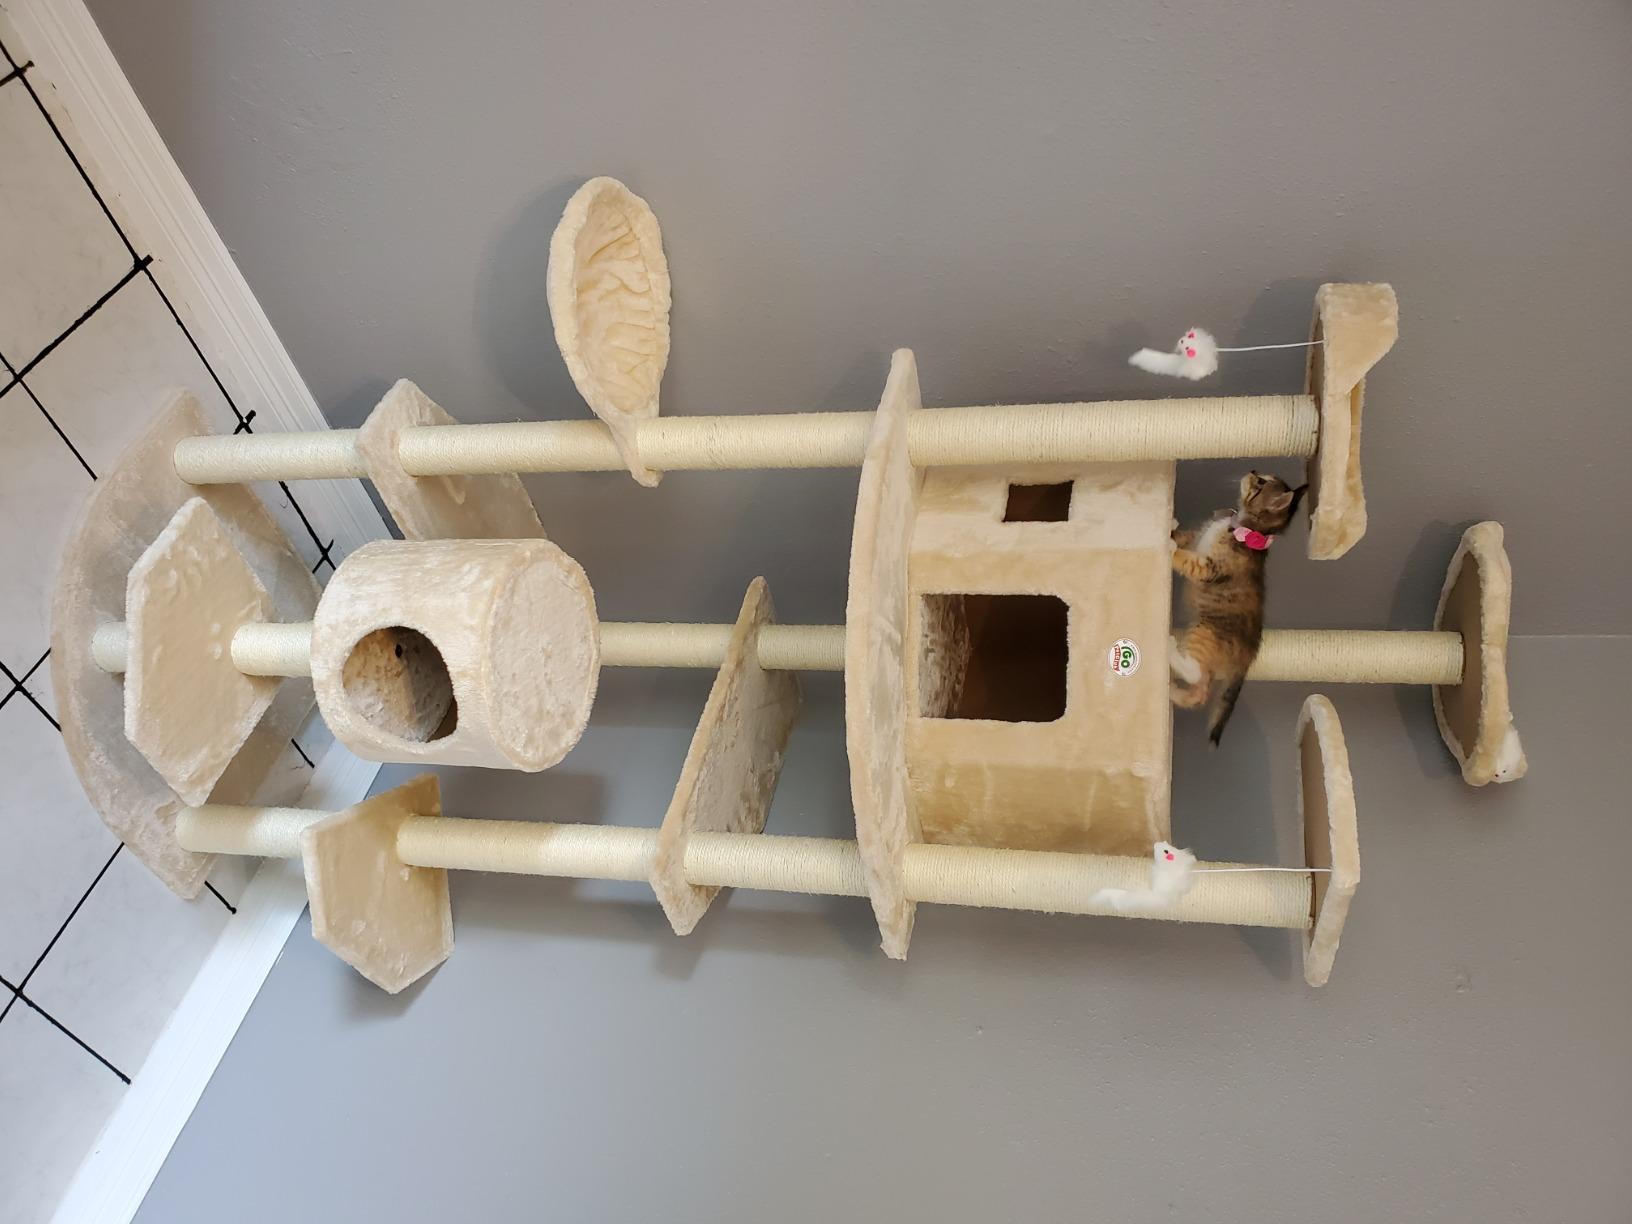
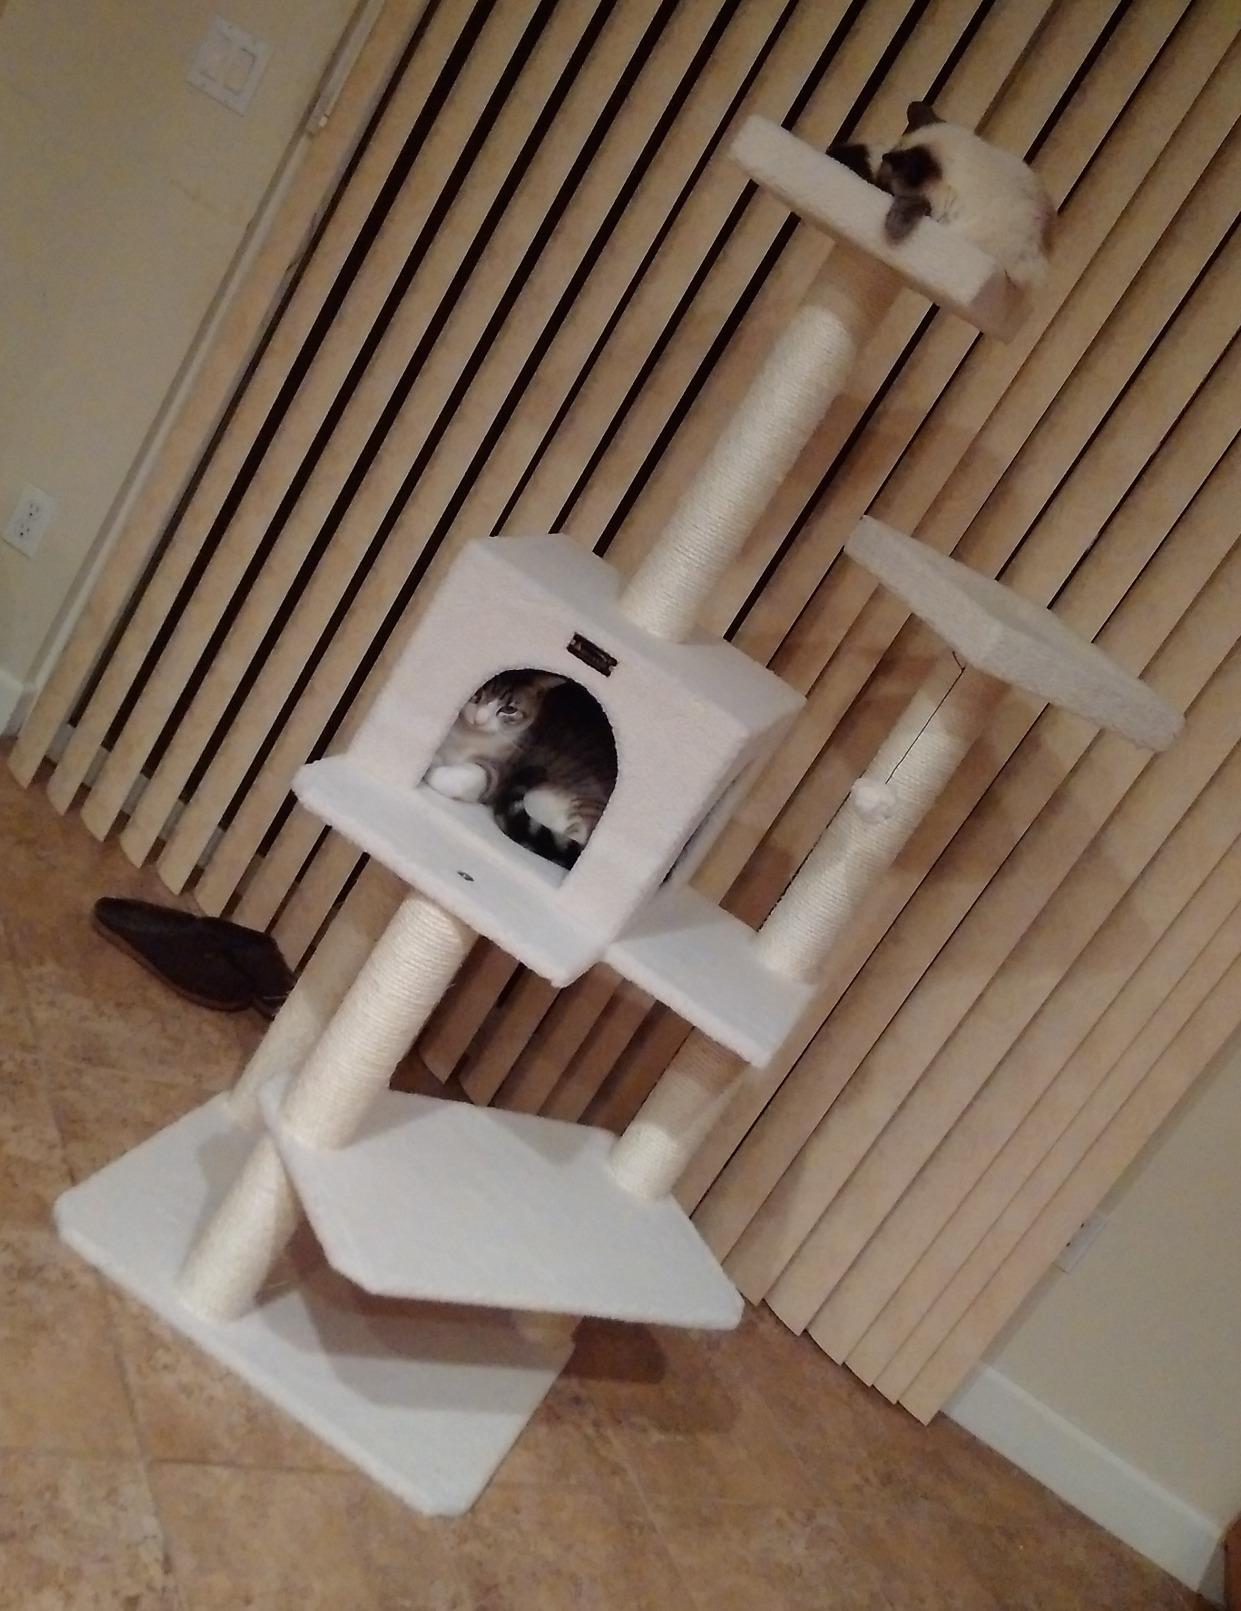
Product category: items_cat tree
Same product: no